Je te rends ton amour

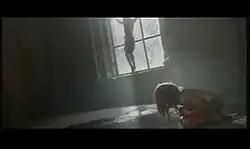
These scenes of nudity, rape and blood in a church in front of a crucifix in the music video "Je te rends ton amour" was deemed as shocking by the Conseil supérieur de l'audiovisuel.

For the first time in Farmer's career, the video was directed by François Hanss. Shot for two days in the Notre-Dame-du-Val abbey of Mériel (Val-d'Oise, France), this Requiem Publishing and Stuffed Monkey production cost about 100,000 euros. The screenplay was written by Mylène Farmer.